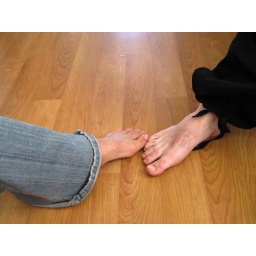
My cute friends playing footsie on Philip K. Dick's kitchen floor. (They live in his house now.)